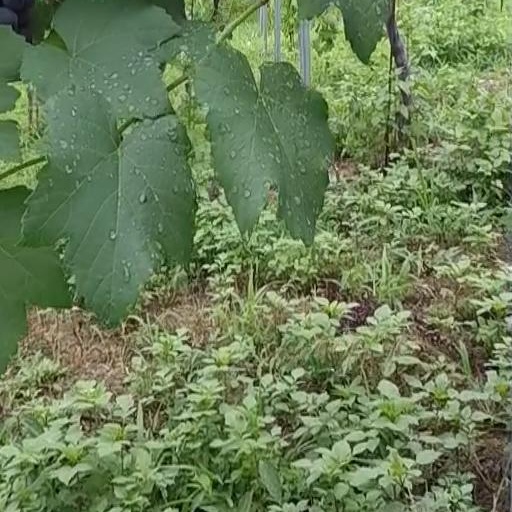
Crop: grape